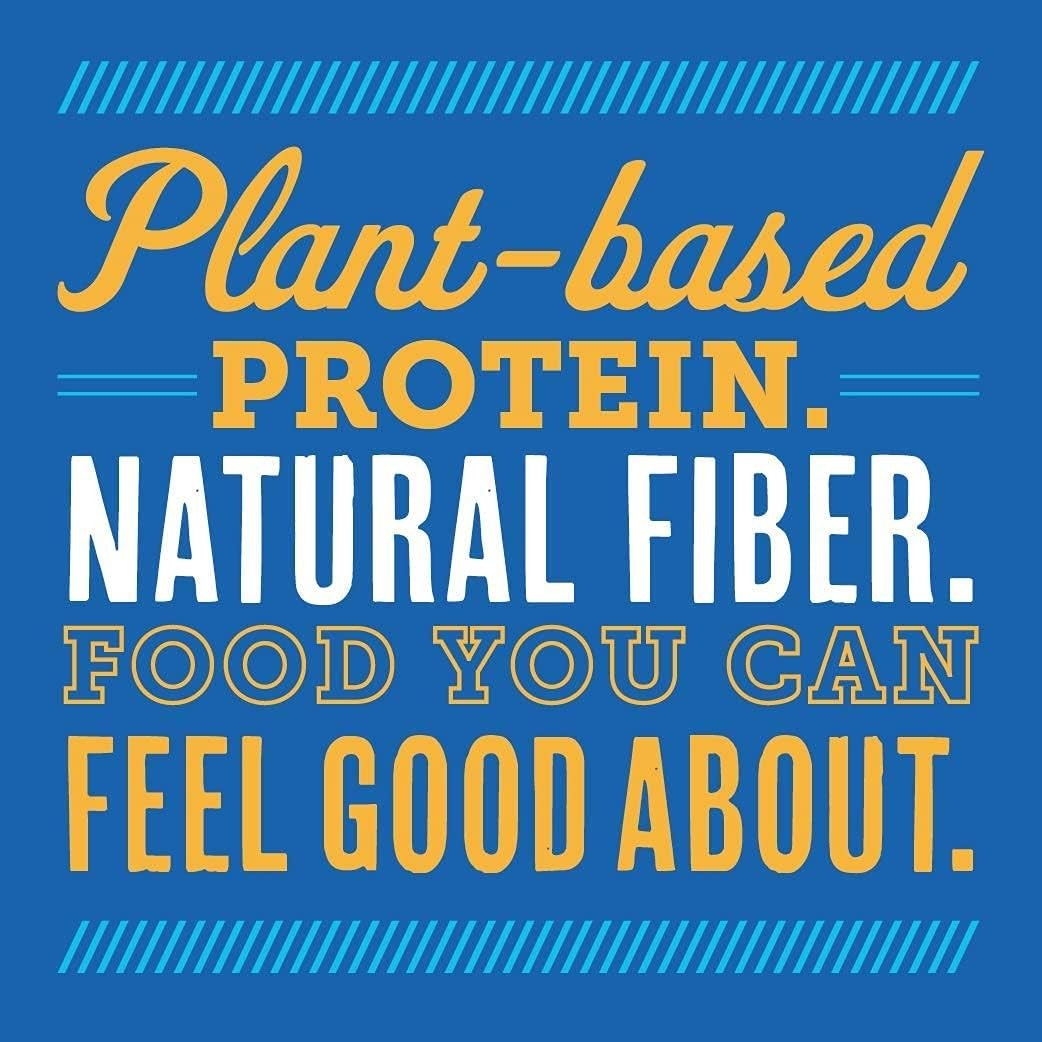
Item Name: BUSH'S BEST Organic Beans, 15 Ounce Can,Canned Beans,USDA Certified Organic, Source of Plant Based Protein and Fiber, Low Fat, Gluten Free (Pack of 2)
Bullet Point 1: CANNED BLACK BEANS: We select the highest quality organic beans to ensure the perfect taste and texture. So you’ll love adding them to your favorite soups, dips, side dishes and more
Bullet Point 2: GLUTEN FREE: All BUSH'S canned bean products are gluten-free
Bullet Point 3: PLANT-BASED PROTEIN AND FIBER: Each 1/2 cup serving contains 110 calories, 7g of plant based protein and 5g of fiber (17% DV)
Bullet Point 4: DAIRY FREE AND CASEIN FREE: All BUSH’S canned bean products are dairy and casein free
Bullet Point 5: BUSH'S ORGANIC BLACK BEANS: At BUSH’S we’ve always fed your family’s flavor cravings as well as their nutritional needs. We’re proud to introduce organic versions of your favorites
Product Description: It’s a family favorite. It’s a staple in Latin American cuisine. And now, it’s organic! BUSH’S Organic Black Beans are grown in the United States. From there, we select the highest quality beans to ensure the perfect taste and texture. So you’ll love adding them to your favorite soups, dips, side dishes and more. Not only are BUSH’S Organic Black Beans organic, they’re also low in sodium, they’re cholesterol-free and gluten-free, and they have 7g of protein, 5g of fiber, and only 110 calories in a serving. BUSH’S is all about family, friends that feel like family, and a certain Secret Family Recipe. Since we got our start over 100 years ago in Chestnut Hill, Tennessee, BUSH’S has always maintained that quality is the best policy. We pursue excellence and exceptional taste in our beans, sauces and everything we do. That's why you’re cooking up the best with BUSH’S BEST.
Value: 30.0
Unit: Ounce

Price: 7.76